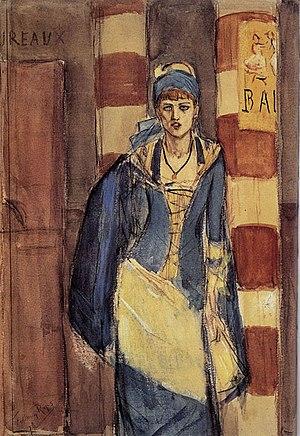
La Buveuse d'absinthe, Craie noire, aquarelle et gouache
Félicien Rops est un peintre, dessinateur, illustrateur et graveur belge, né à Namur le 7 juillet 1833 et mort à Essonnes le 23 août 1898.